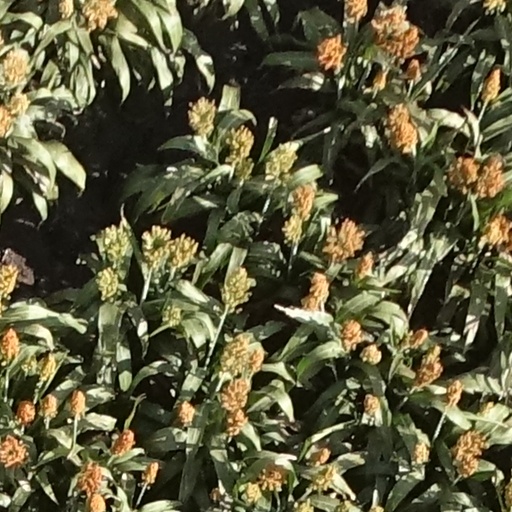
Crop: sorghum